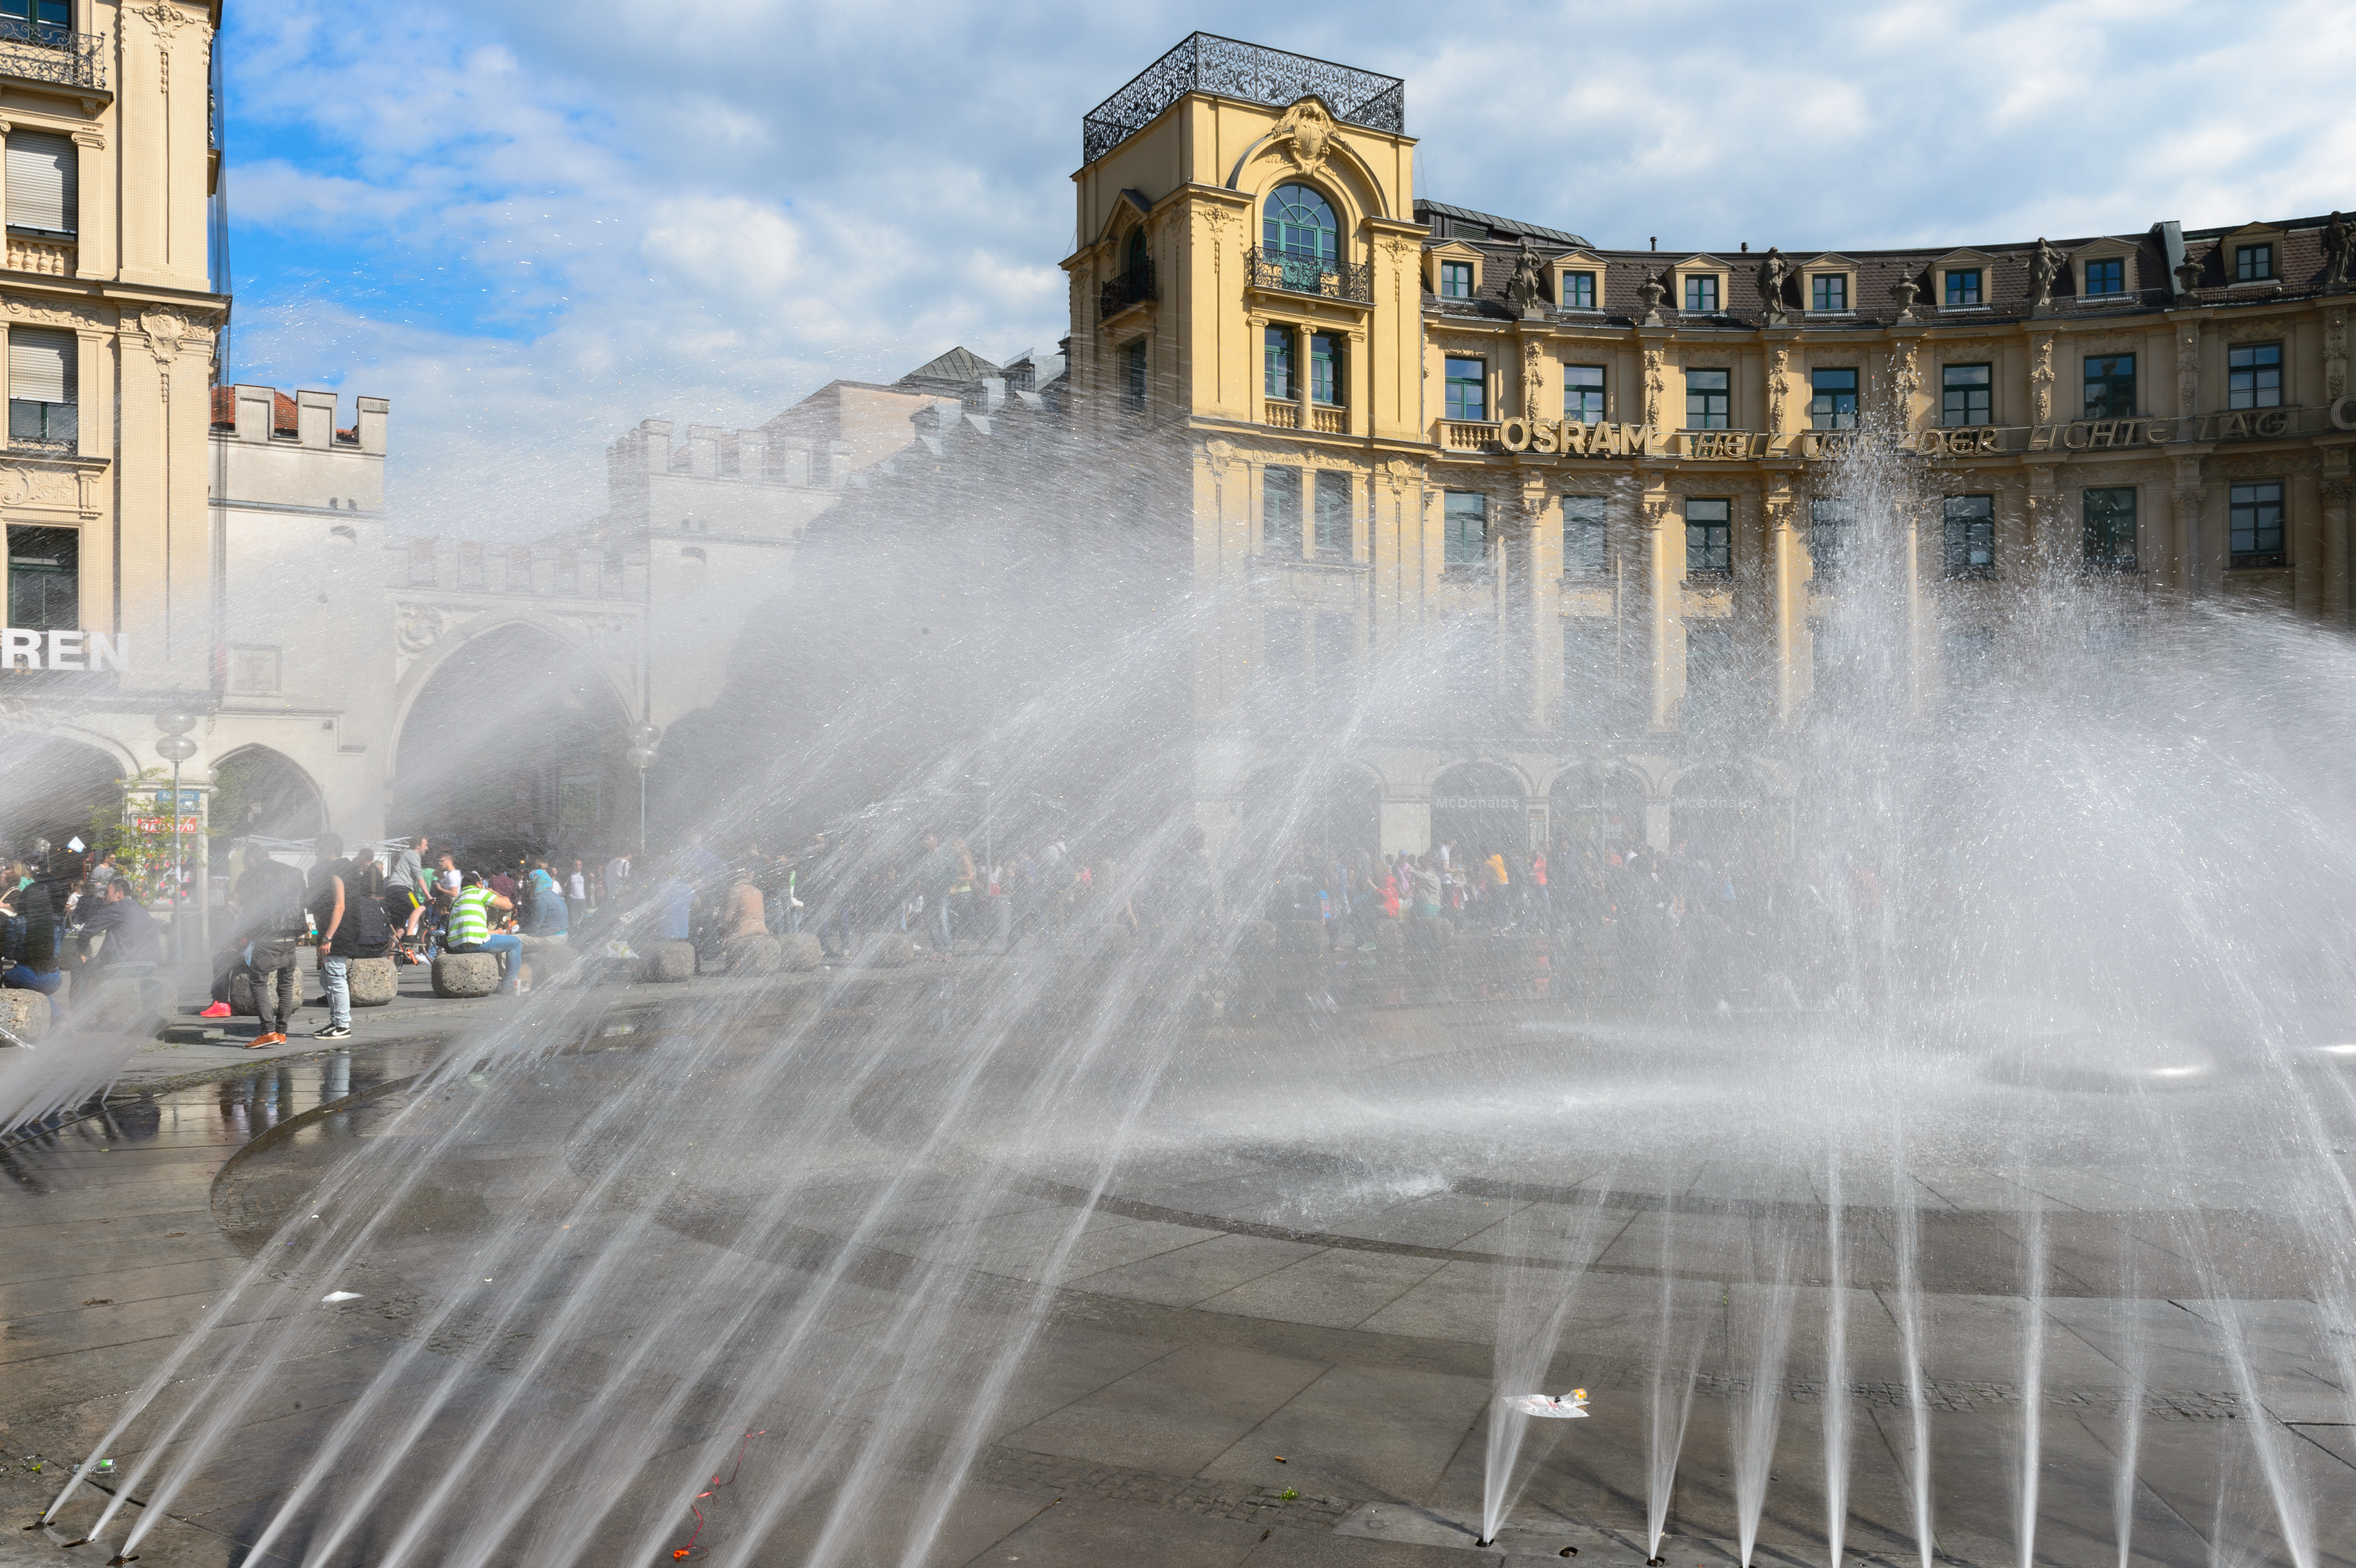
water, nikon, fountain, deutschland, water feature, munich, germania, freezing, muenchen, nikond4, d4, monacodibaviera, germani, urban area